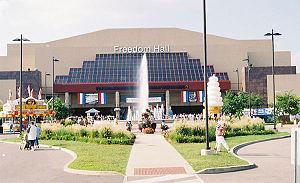
Le Freedom Hall est une salle omnisports située près du Kentucky Exposition Center à Louisville dans le Kentucky.